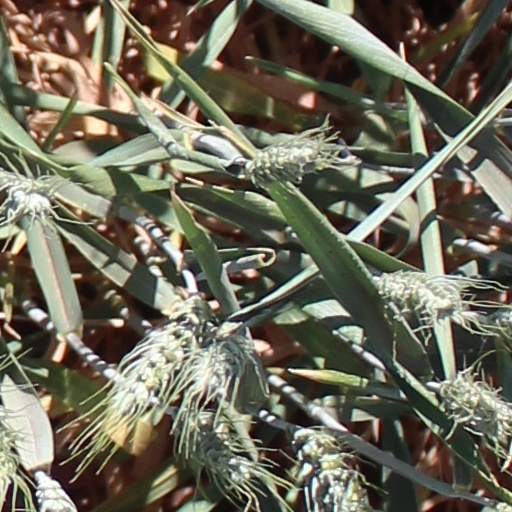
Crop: wheat